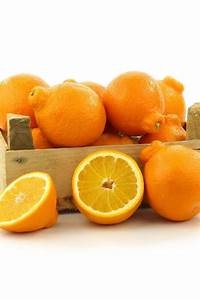
Label: mandarine